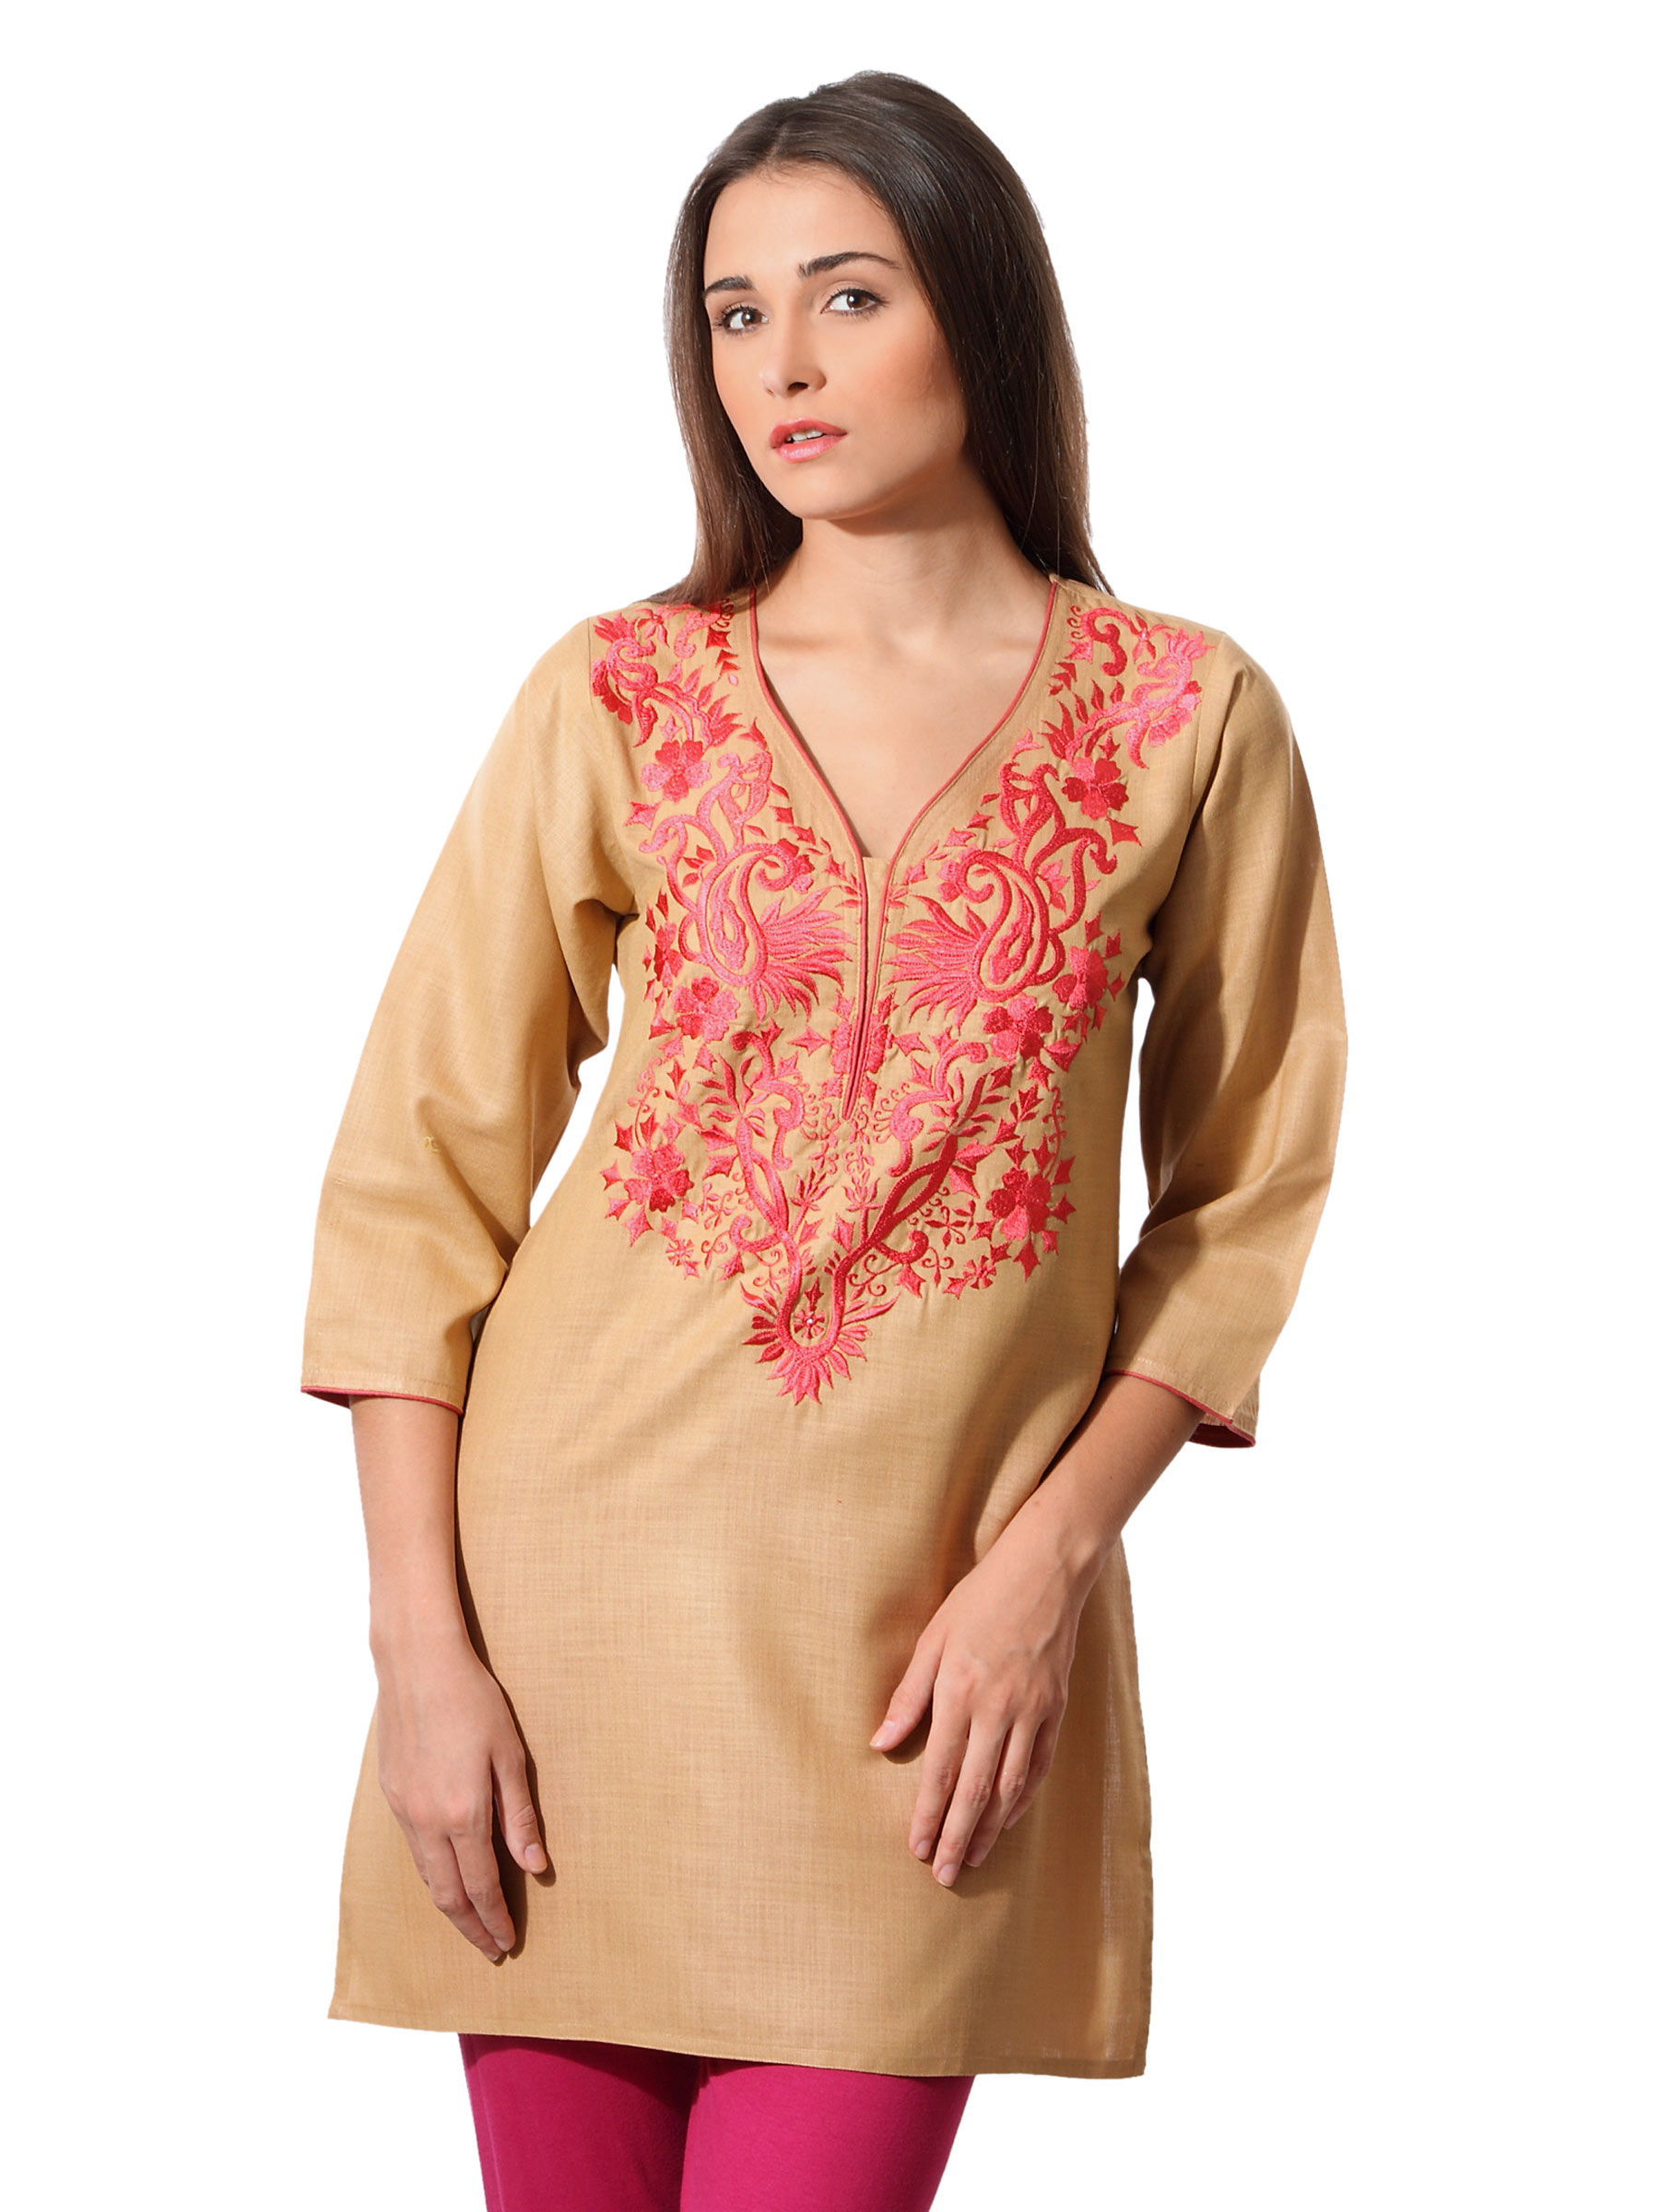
Aneri Women Khaki Kurta
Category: Apparel / Topwear / Kurtas
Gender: Women
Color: Khaki
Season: Summer 2012
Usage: Ethnic